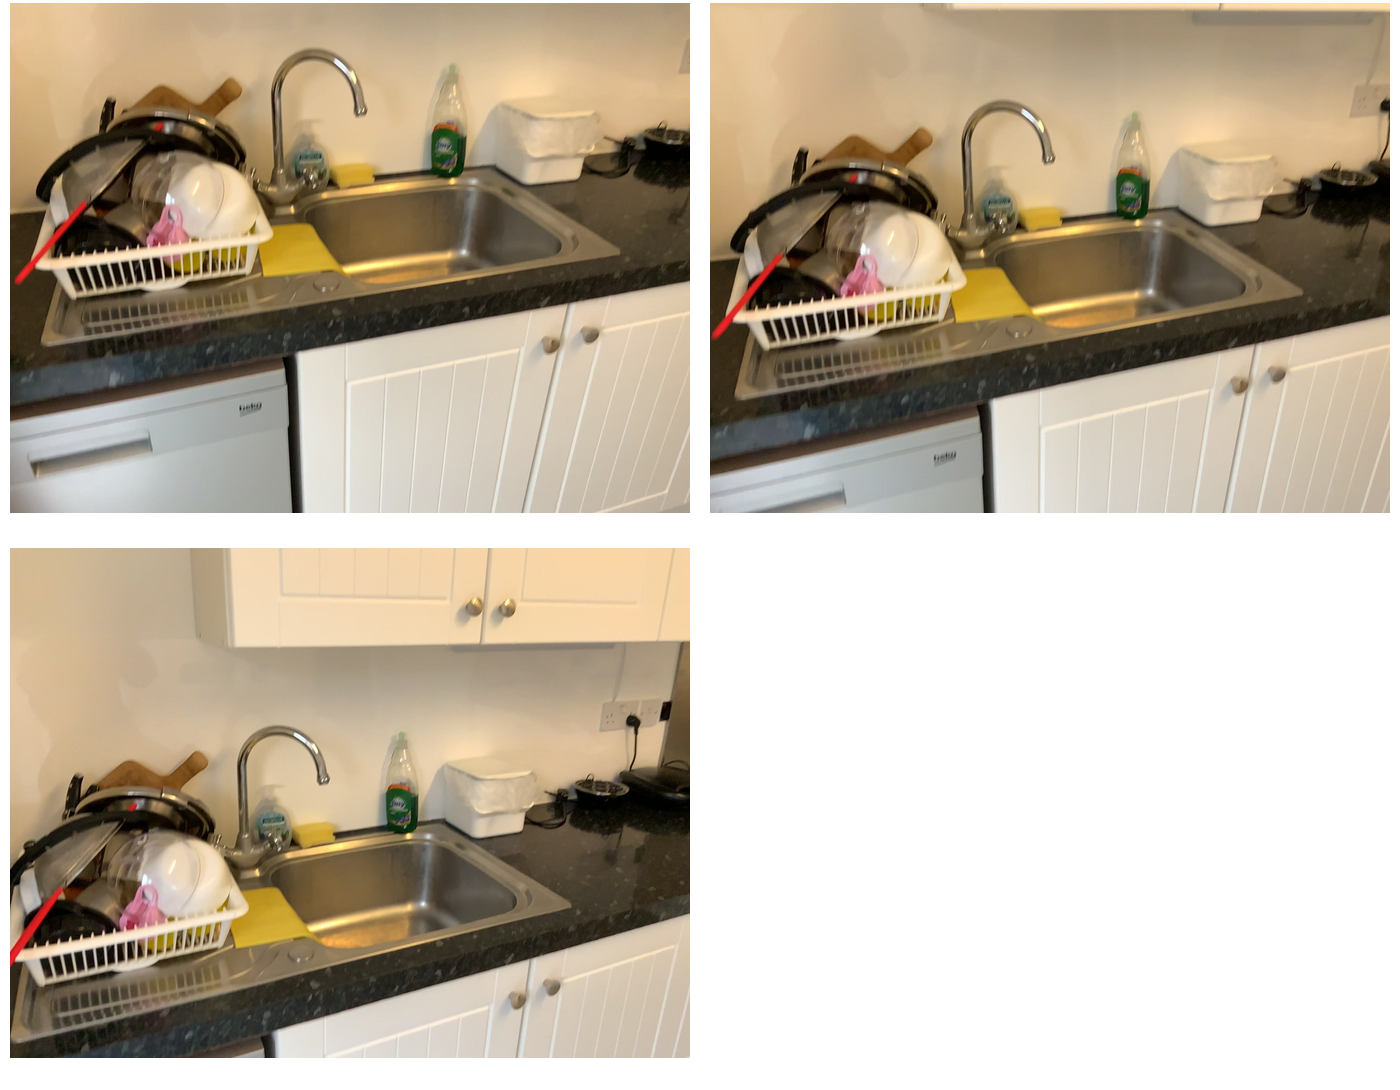Task instruction: Open the kitchen cabinet.
Answer: {"task_instruction": "Open the kitchen cabinet.", "nodes": ["knob1", "knob2", "kitchen cabinet"], "edges": [{"functional_relationship": "openorclose", "object1": "knob1", "object2": "kitchen cabinet", "spatial_relations": ["higher_than", "close"], "is_touching": true}, {"functional_relationship": "openorclose", "object1": "knob2", "object2": "kitchen cabinet", "spatial_relations": ["in_front_of", "close"], "is_touching": true}], "action_type": "pull", "function_type": "open_close_control"}